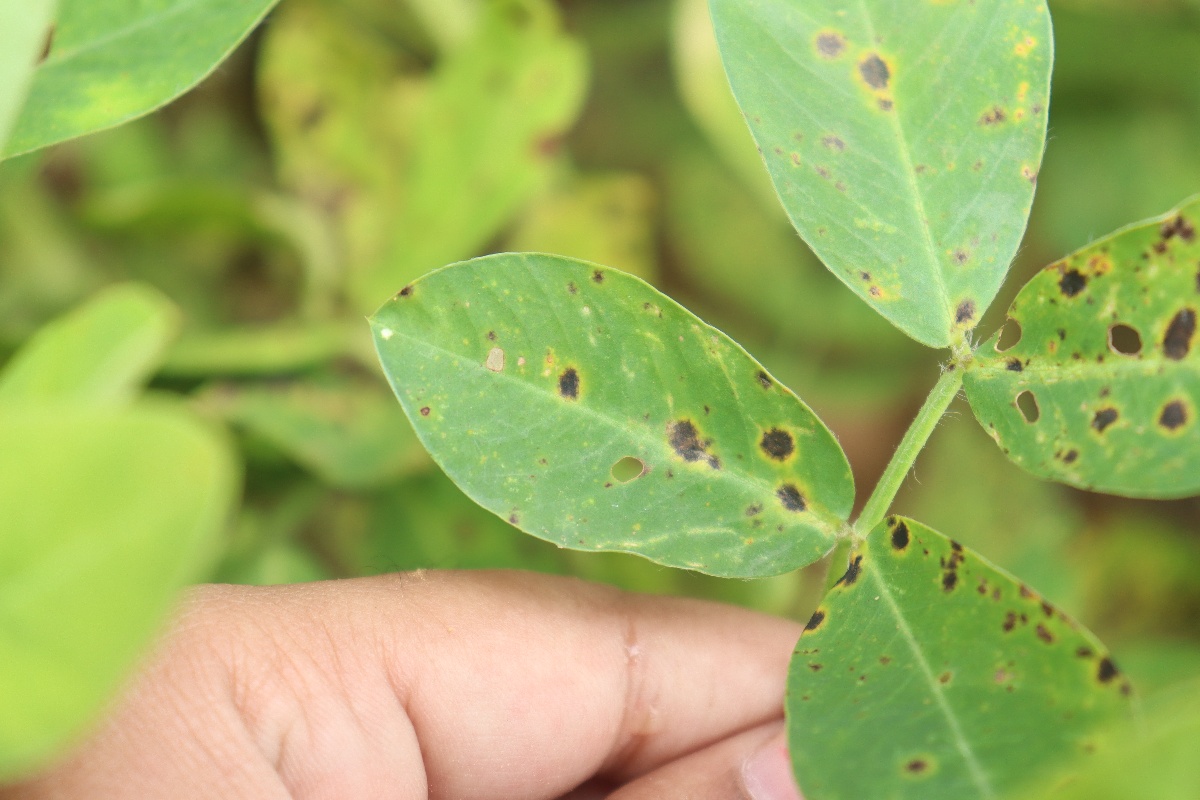
Label: late leaf spot